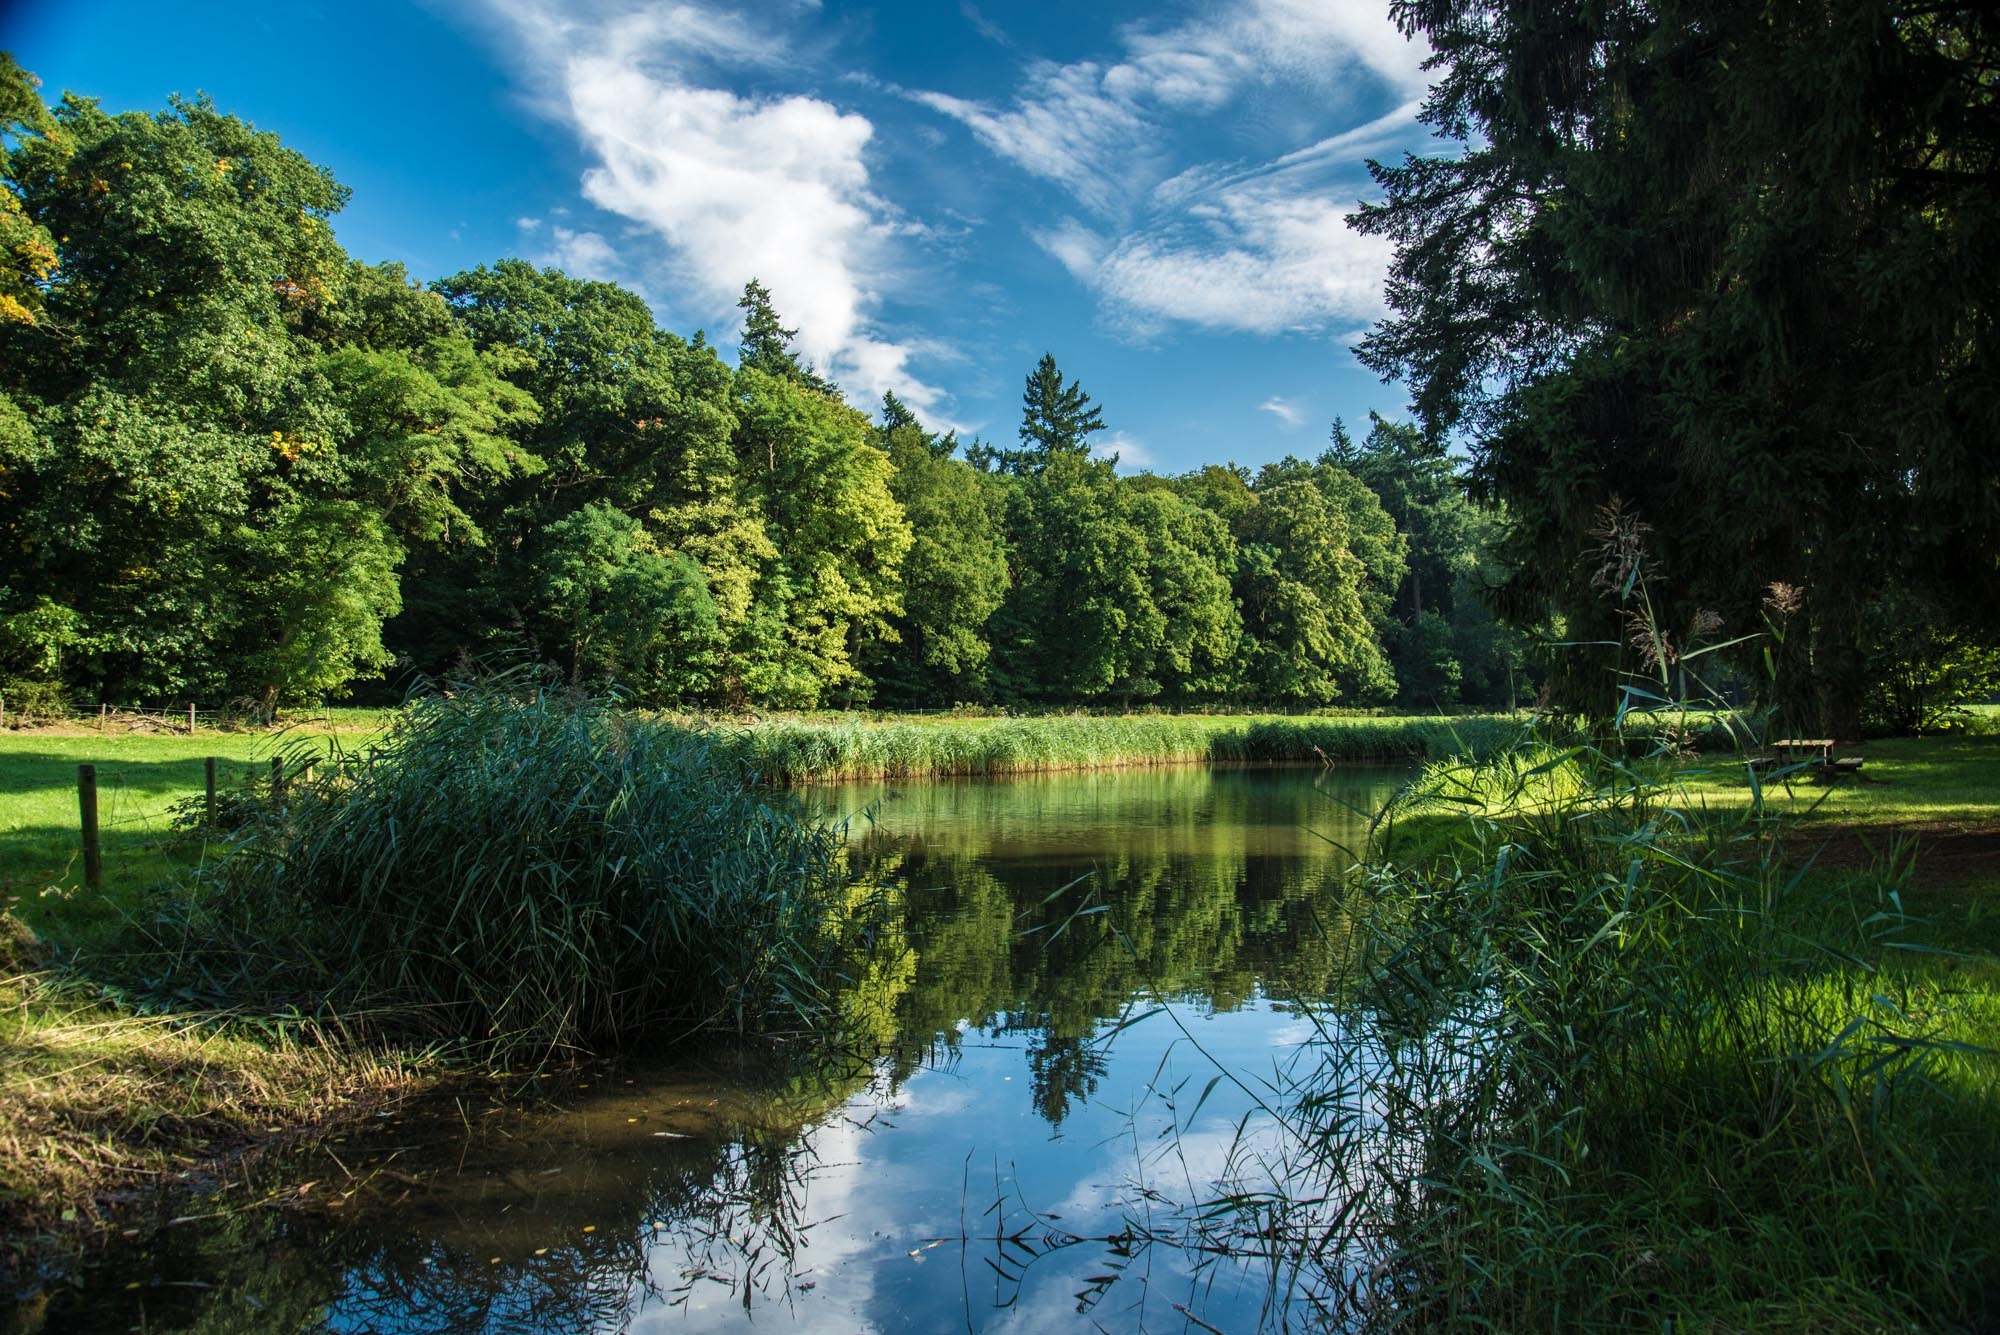
landscape, tree, water, nature, forest, outdoor, wilderness, meadow, lake, river, land, pond, wild, environment, tranquility, stream, green, reflection, tranquil, scenic, natural, autumn, park, scenery, reservoir, body of water, netherlands, wetland, woodland, habitat, ecosystem, natural environment